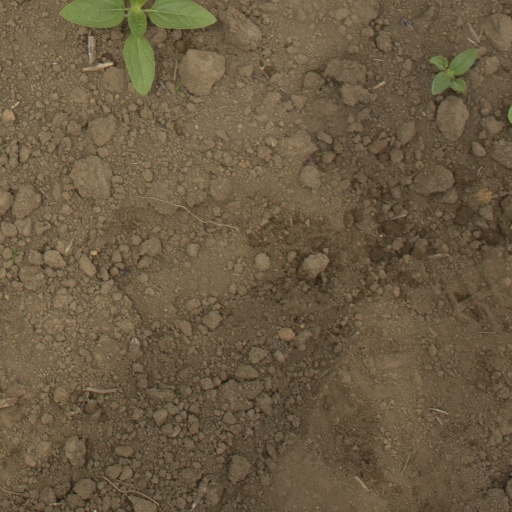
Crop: Jerusalem artichoke